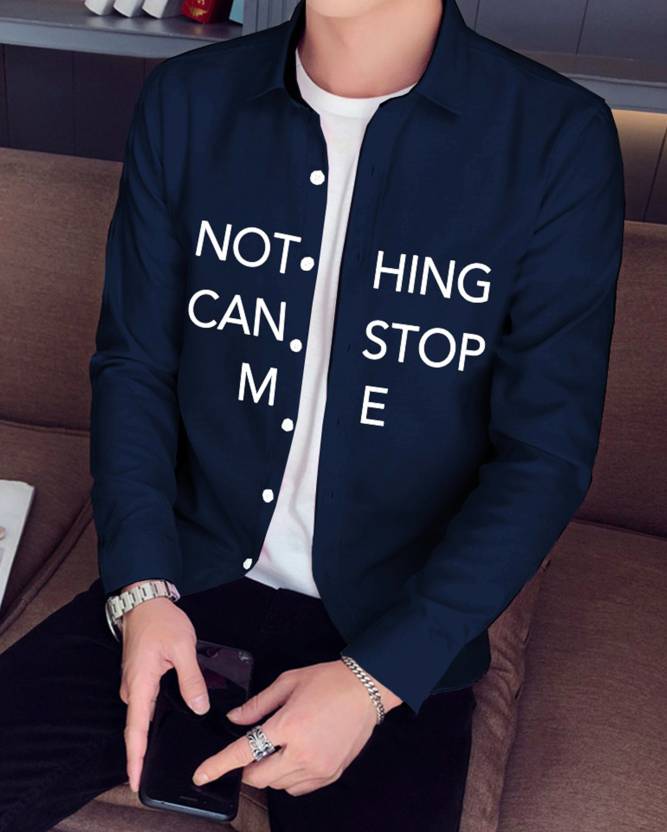
Product: Men Regular Fit Printed Spread Collar Casual Shirt
Price: ₹349
Colors: Dark Blue
Pattern: Printed
Description: High quality premium Full sleeves Plain  Shirt direct from the manufacturers. Gives you perfect fit, comfort feel and handsome look. Trusted brand online and no compromise on quality.Fabric - Loop knit Unrausing Cotton 200-240 GSM.